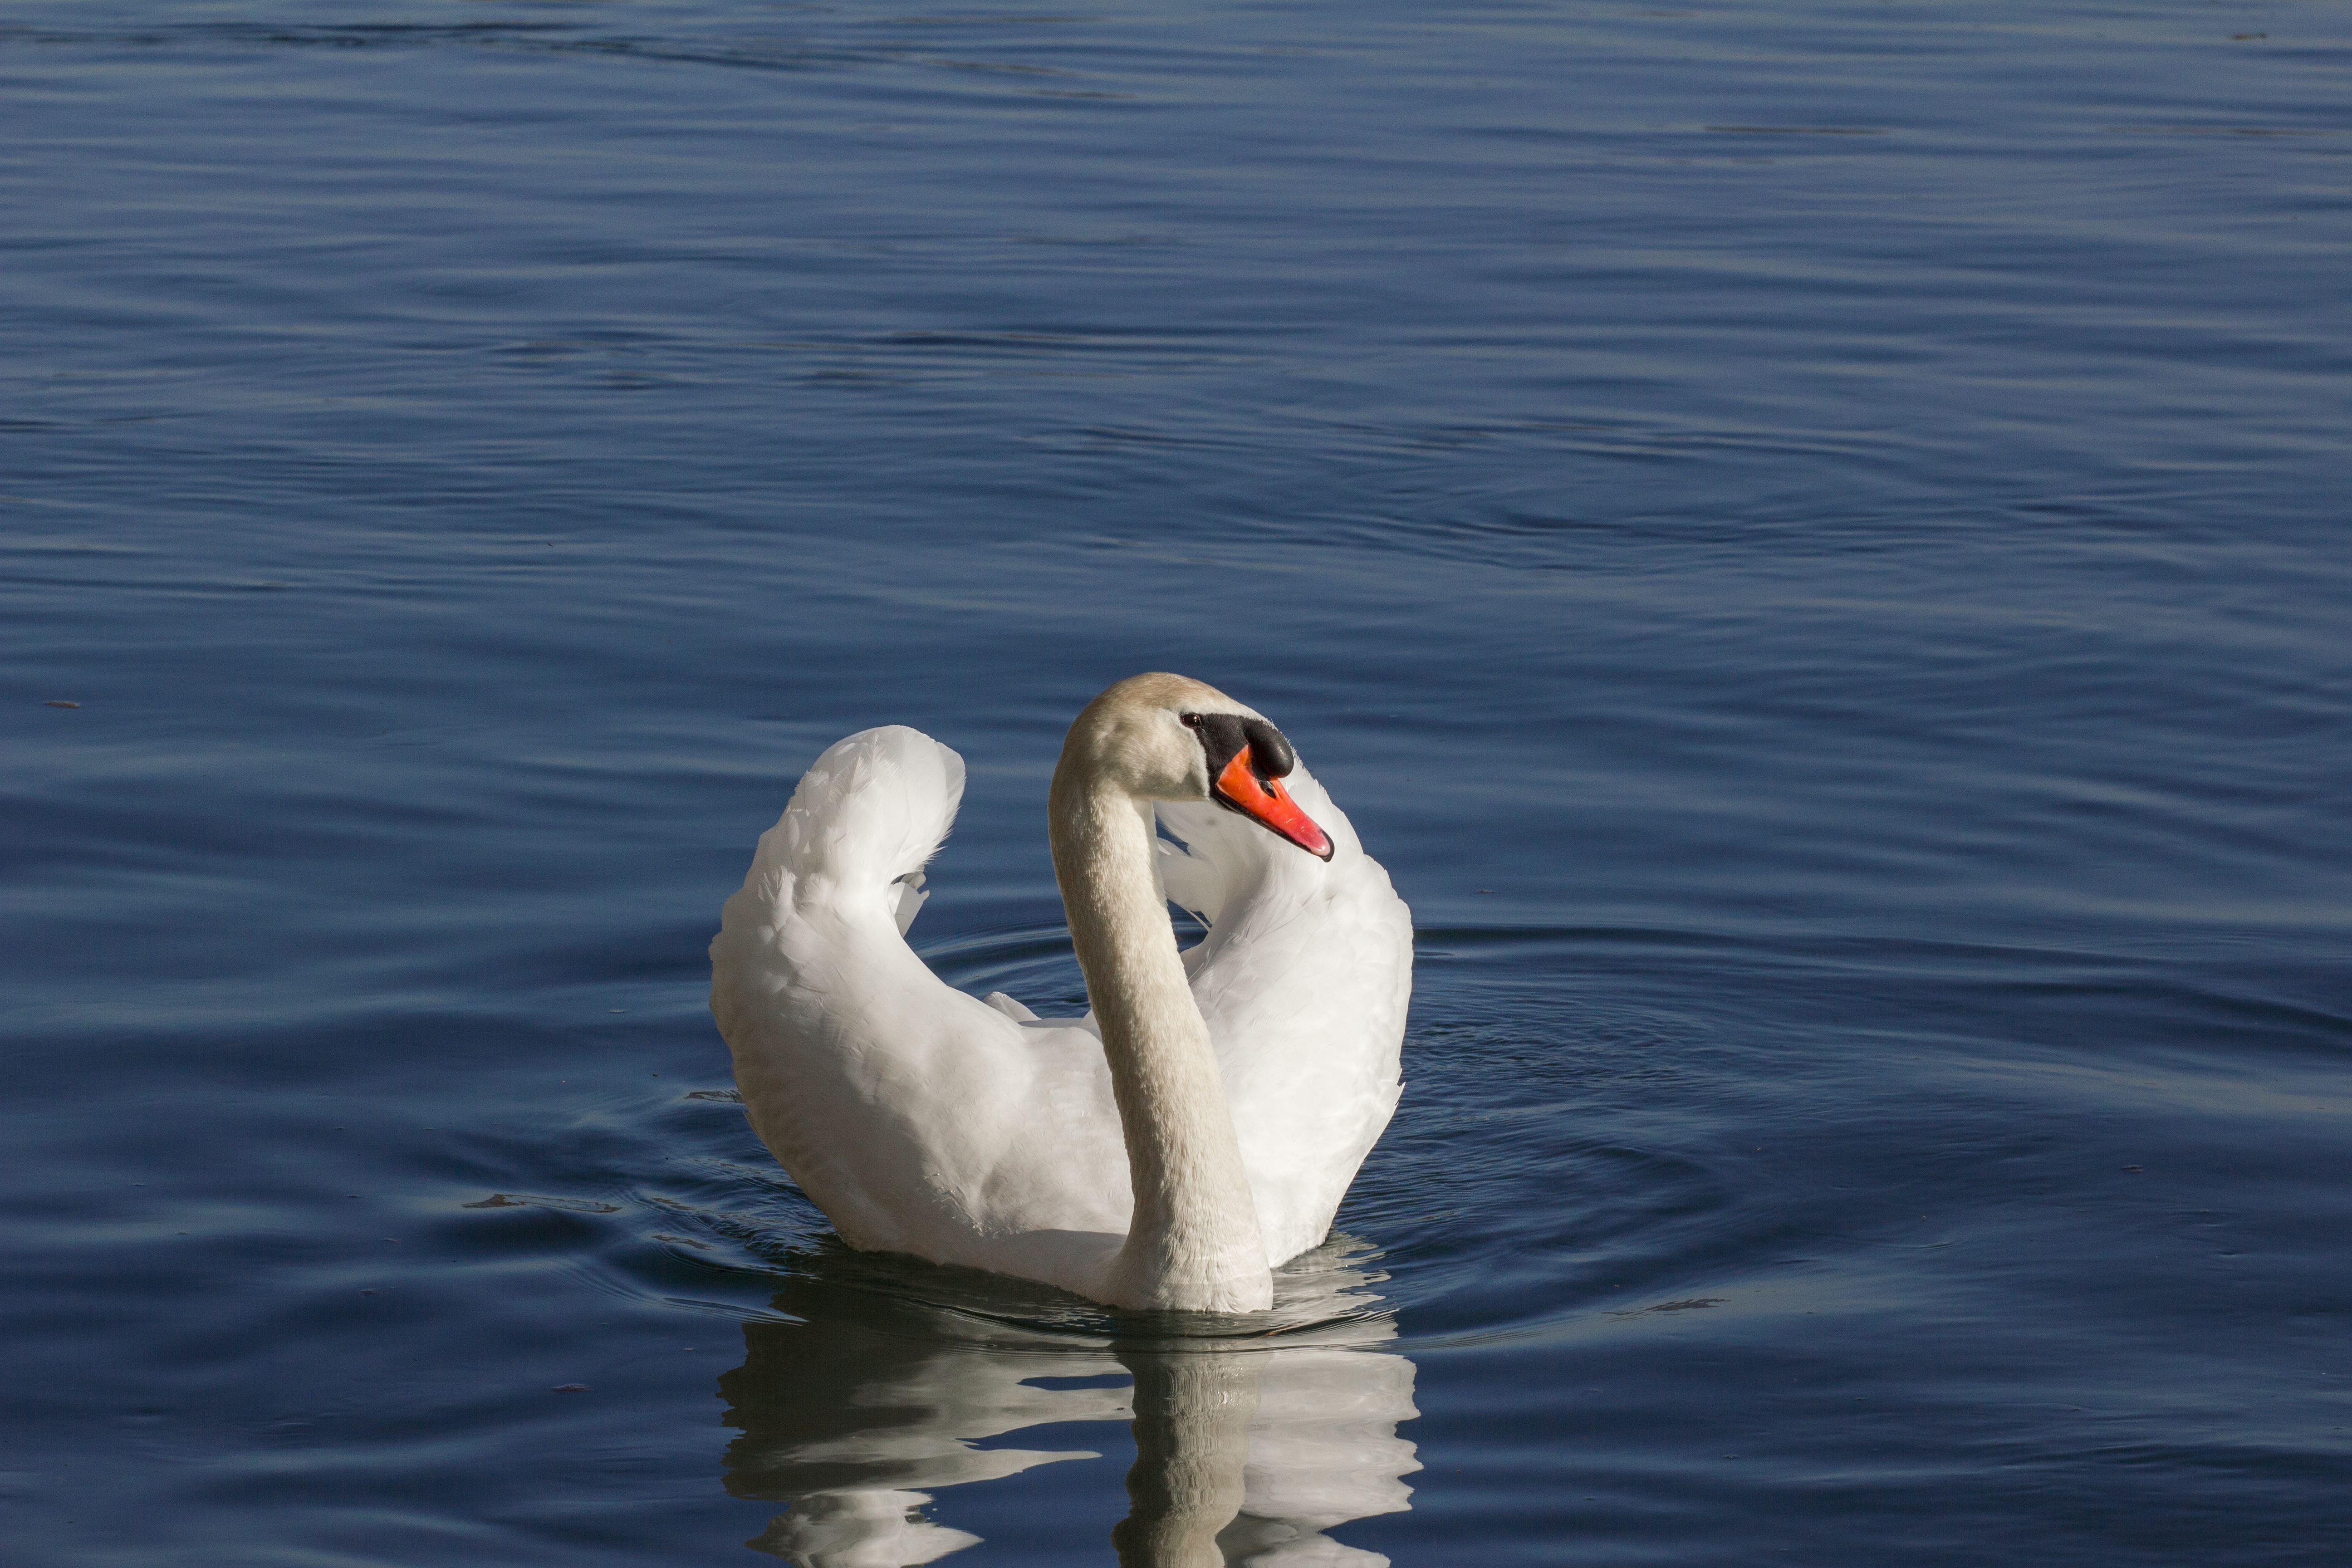
sea, nature, bird, wing, animal, pelican, seabird, beak, swan, vertebrate, waterfowl, albatross, water bird, ducks geese and swans